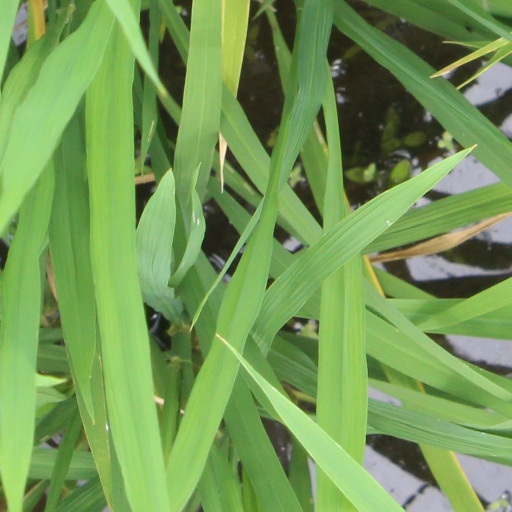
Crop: rice